Deja Vu (Olivia Rodrigo song)

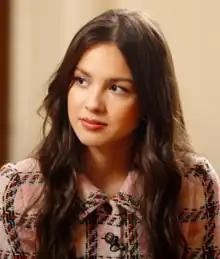
Olivia Rodrigo in a pink top

Olivia Rodrigo began meeting with record labels in early 2020, and subsequently signed with Geffen Records and Interscope Records, intending to release her debut extended play in 2021. American songwriter and producer Dan Nigro encountered a video of her performing her then-unreleased song "Happier" and was impressed by her vocals, stating, "her voice is insane". He contacted Rodrigo suggesting they make music together. Their plans were initially delayed due to the onset of the COVID-19 pandemic, but the two began working on music at Nigro's home studio a few months later. Rodrigo and Nigro co-wrote the song "Drivers License" in July 2020, which she released as her debut single in January 2021, to unprecedented commercial success. "Billboard" declared it one of the "most dominant" hits in Hot 100 history.